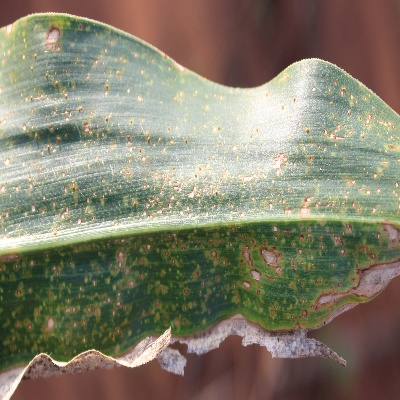
Crop: Maize
Condition: leaf blight